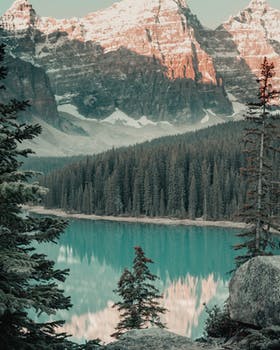
Label: No Watermark